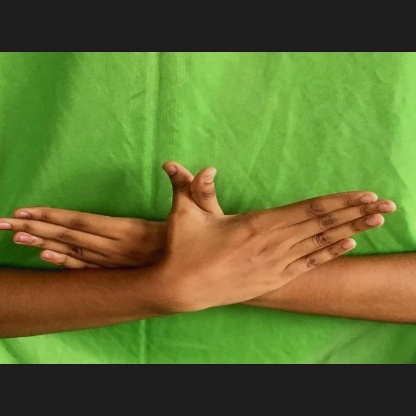
Mudra: Garuda